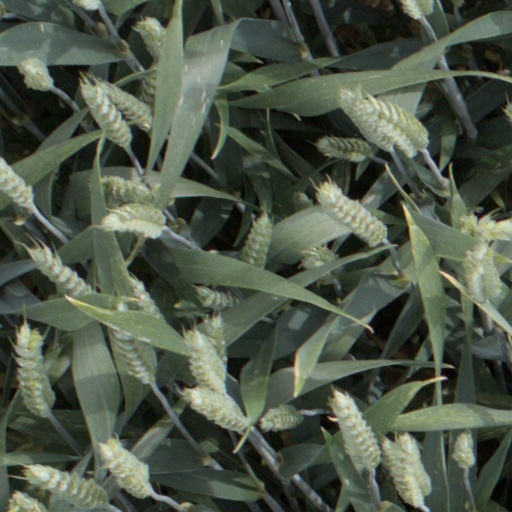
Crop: wheat